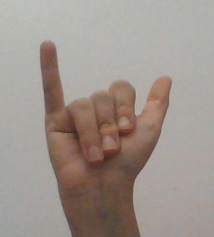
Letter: ya